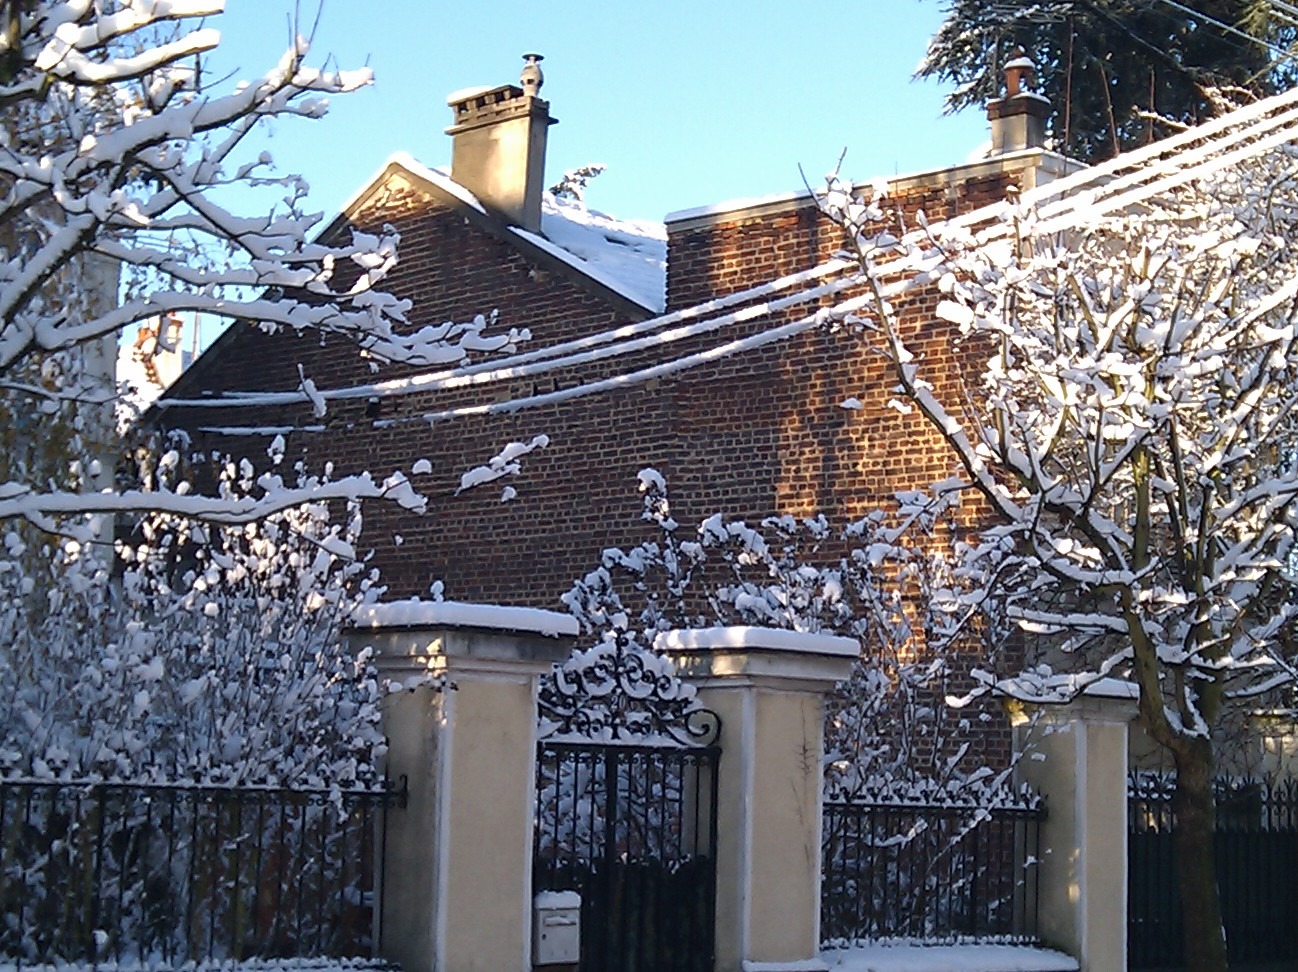
tree, snow, cold, winter, plant, house, flower, roof, wall, spring, weather, season, shrine, outdoor structure